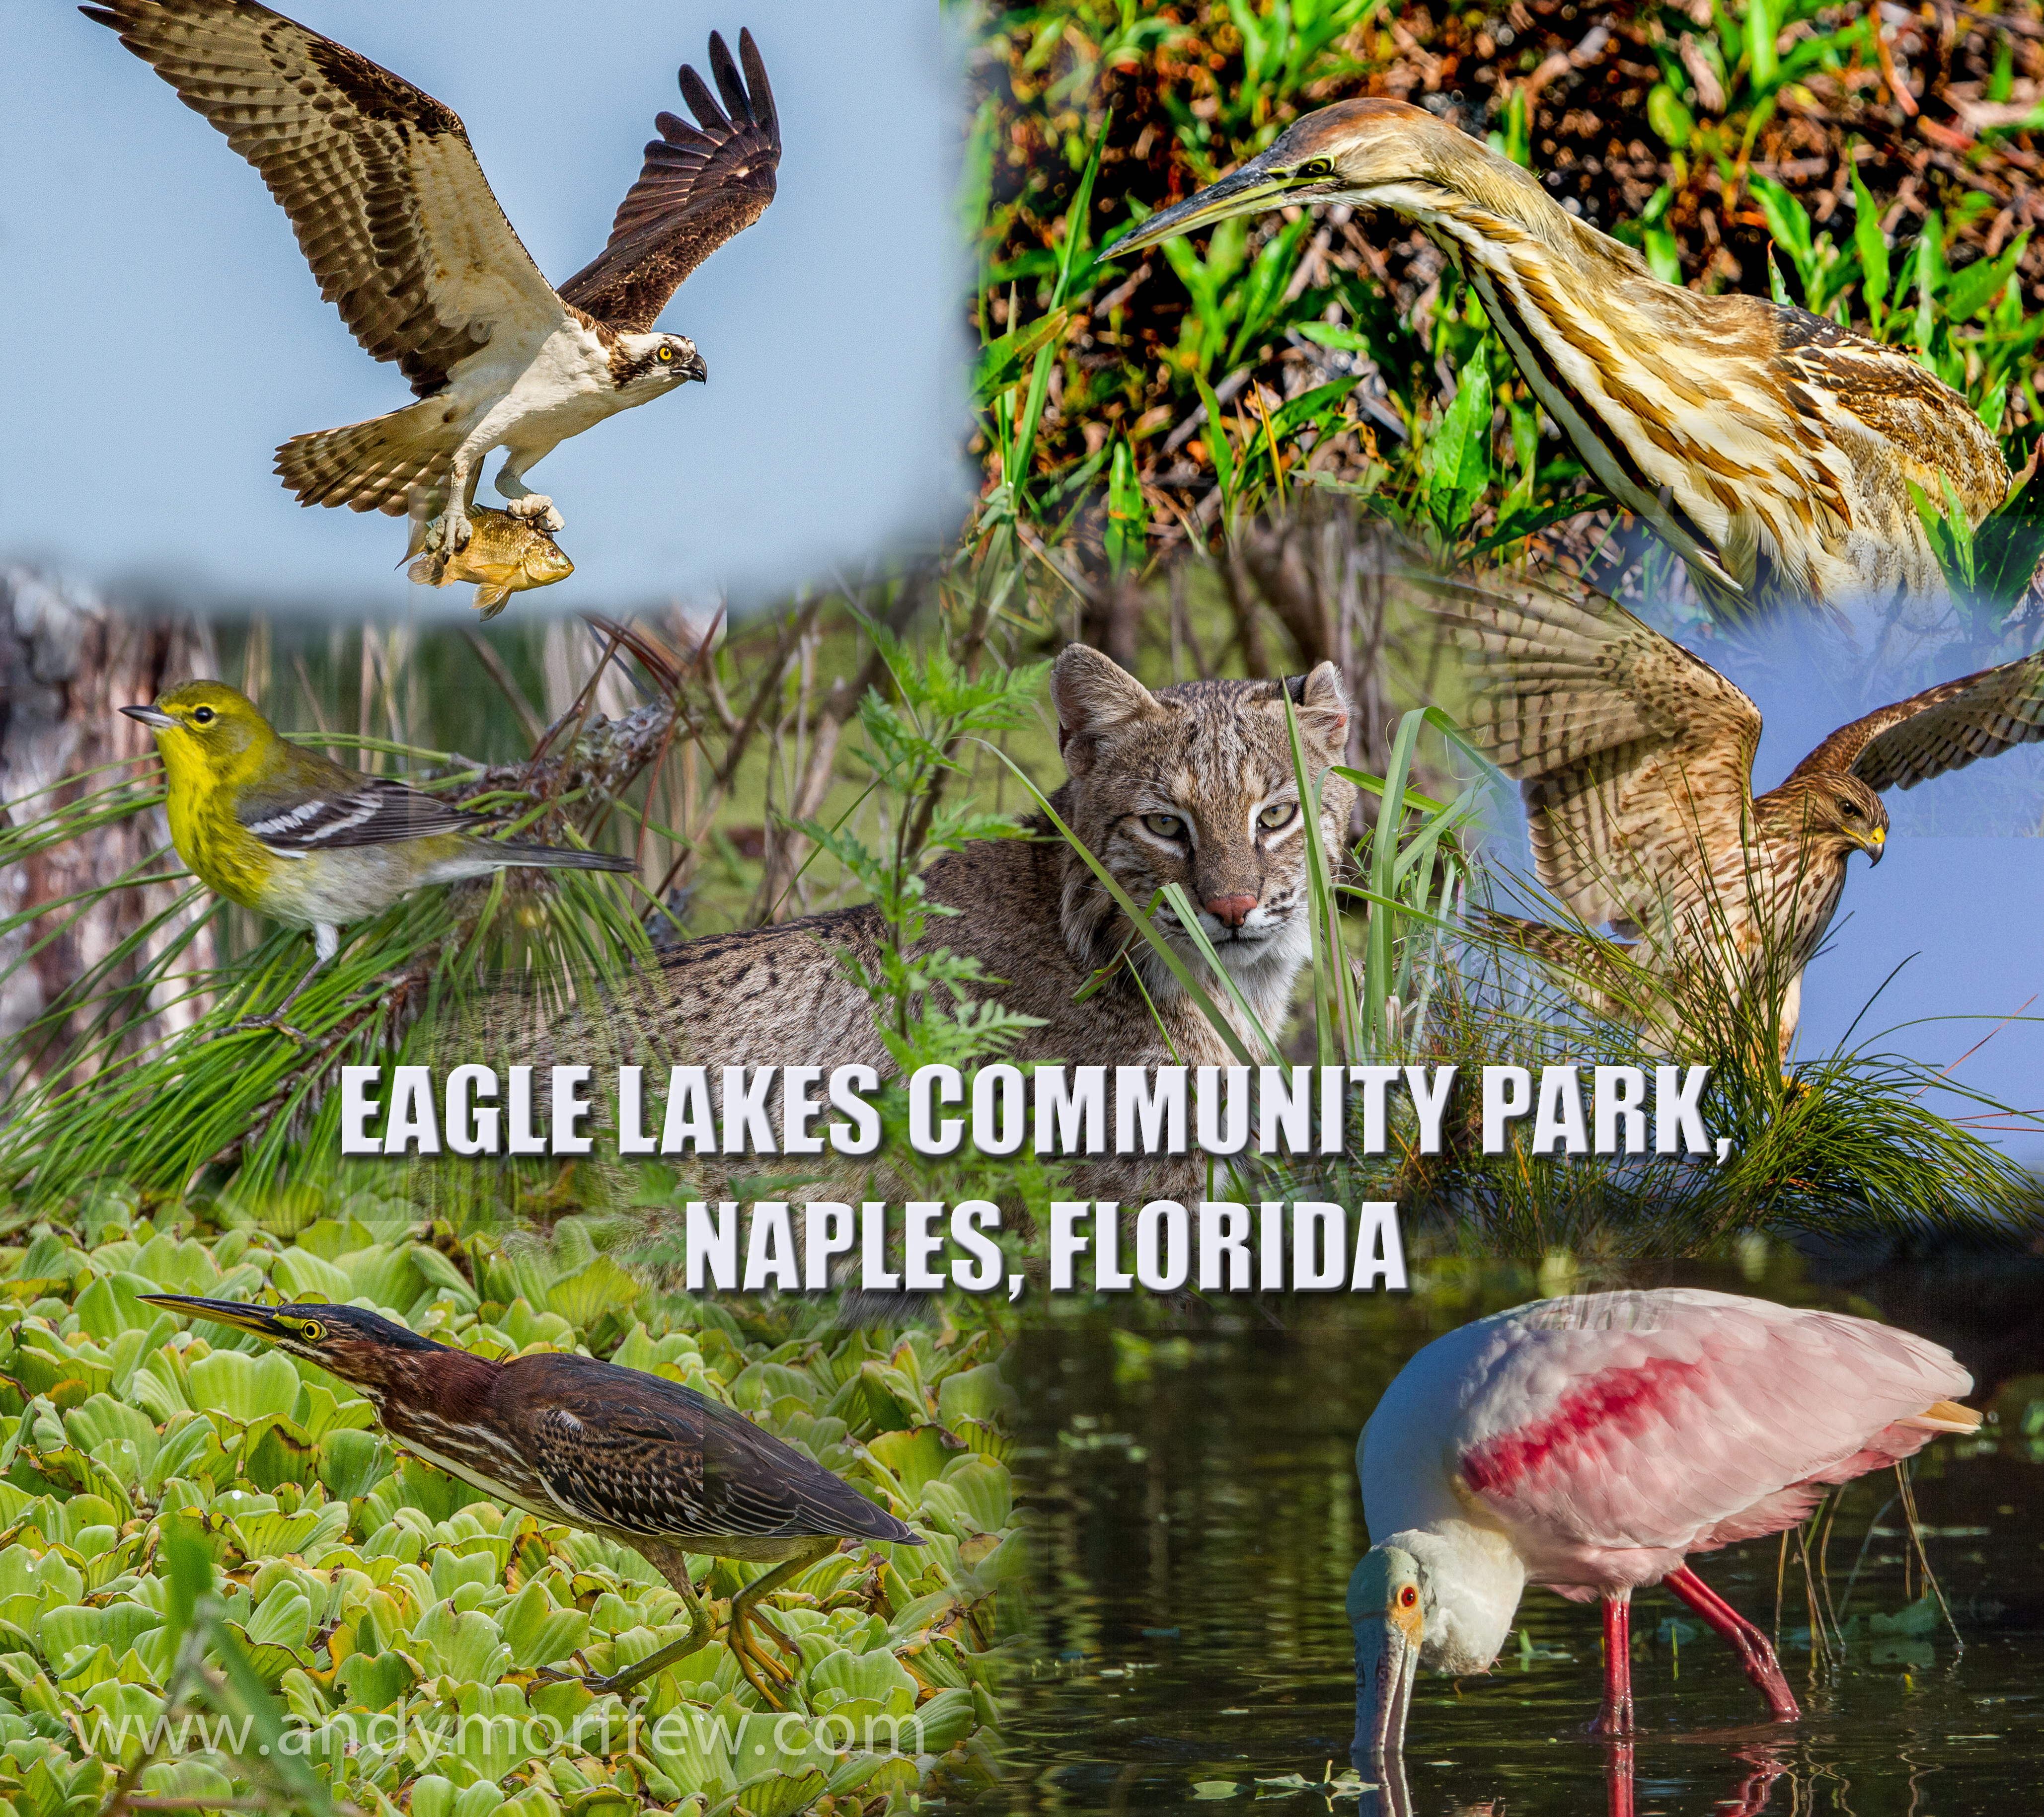
bird, wing, wildlife, fauna, vertebrate, montage, florida, andymorffew, morffew, naples